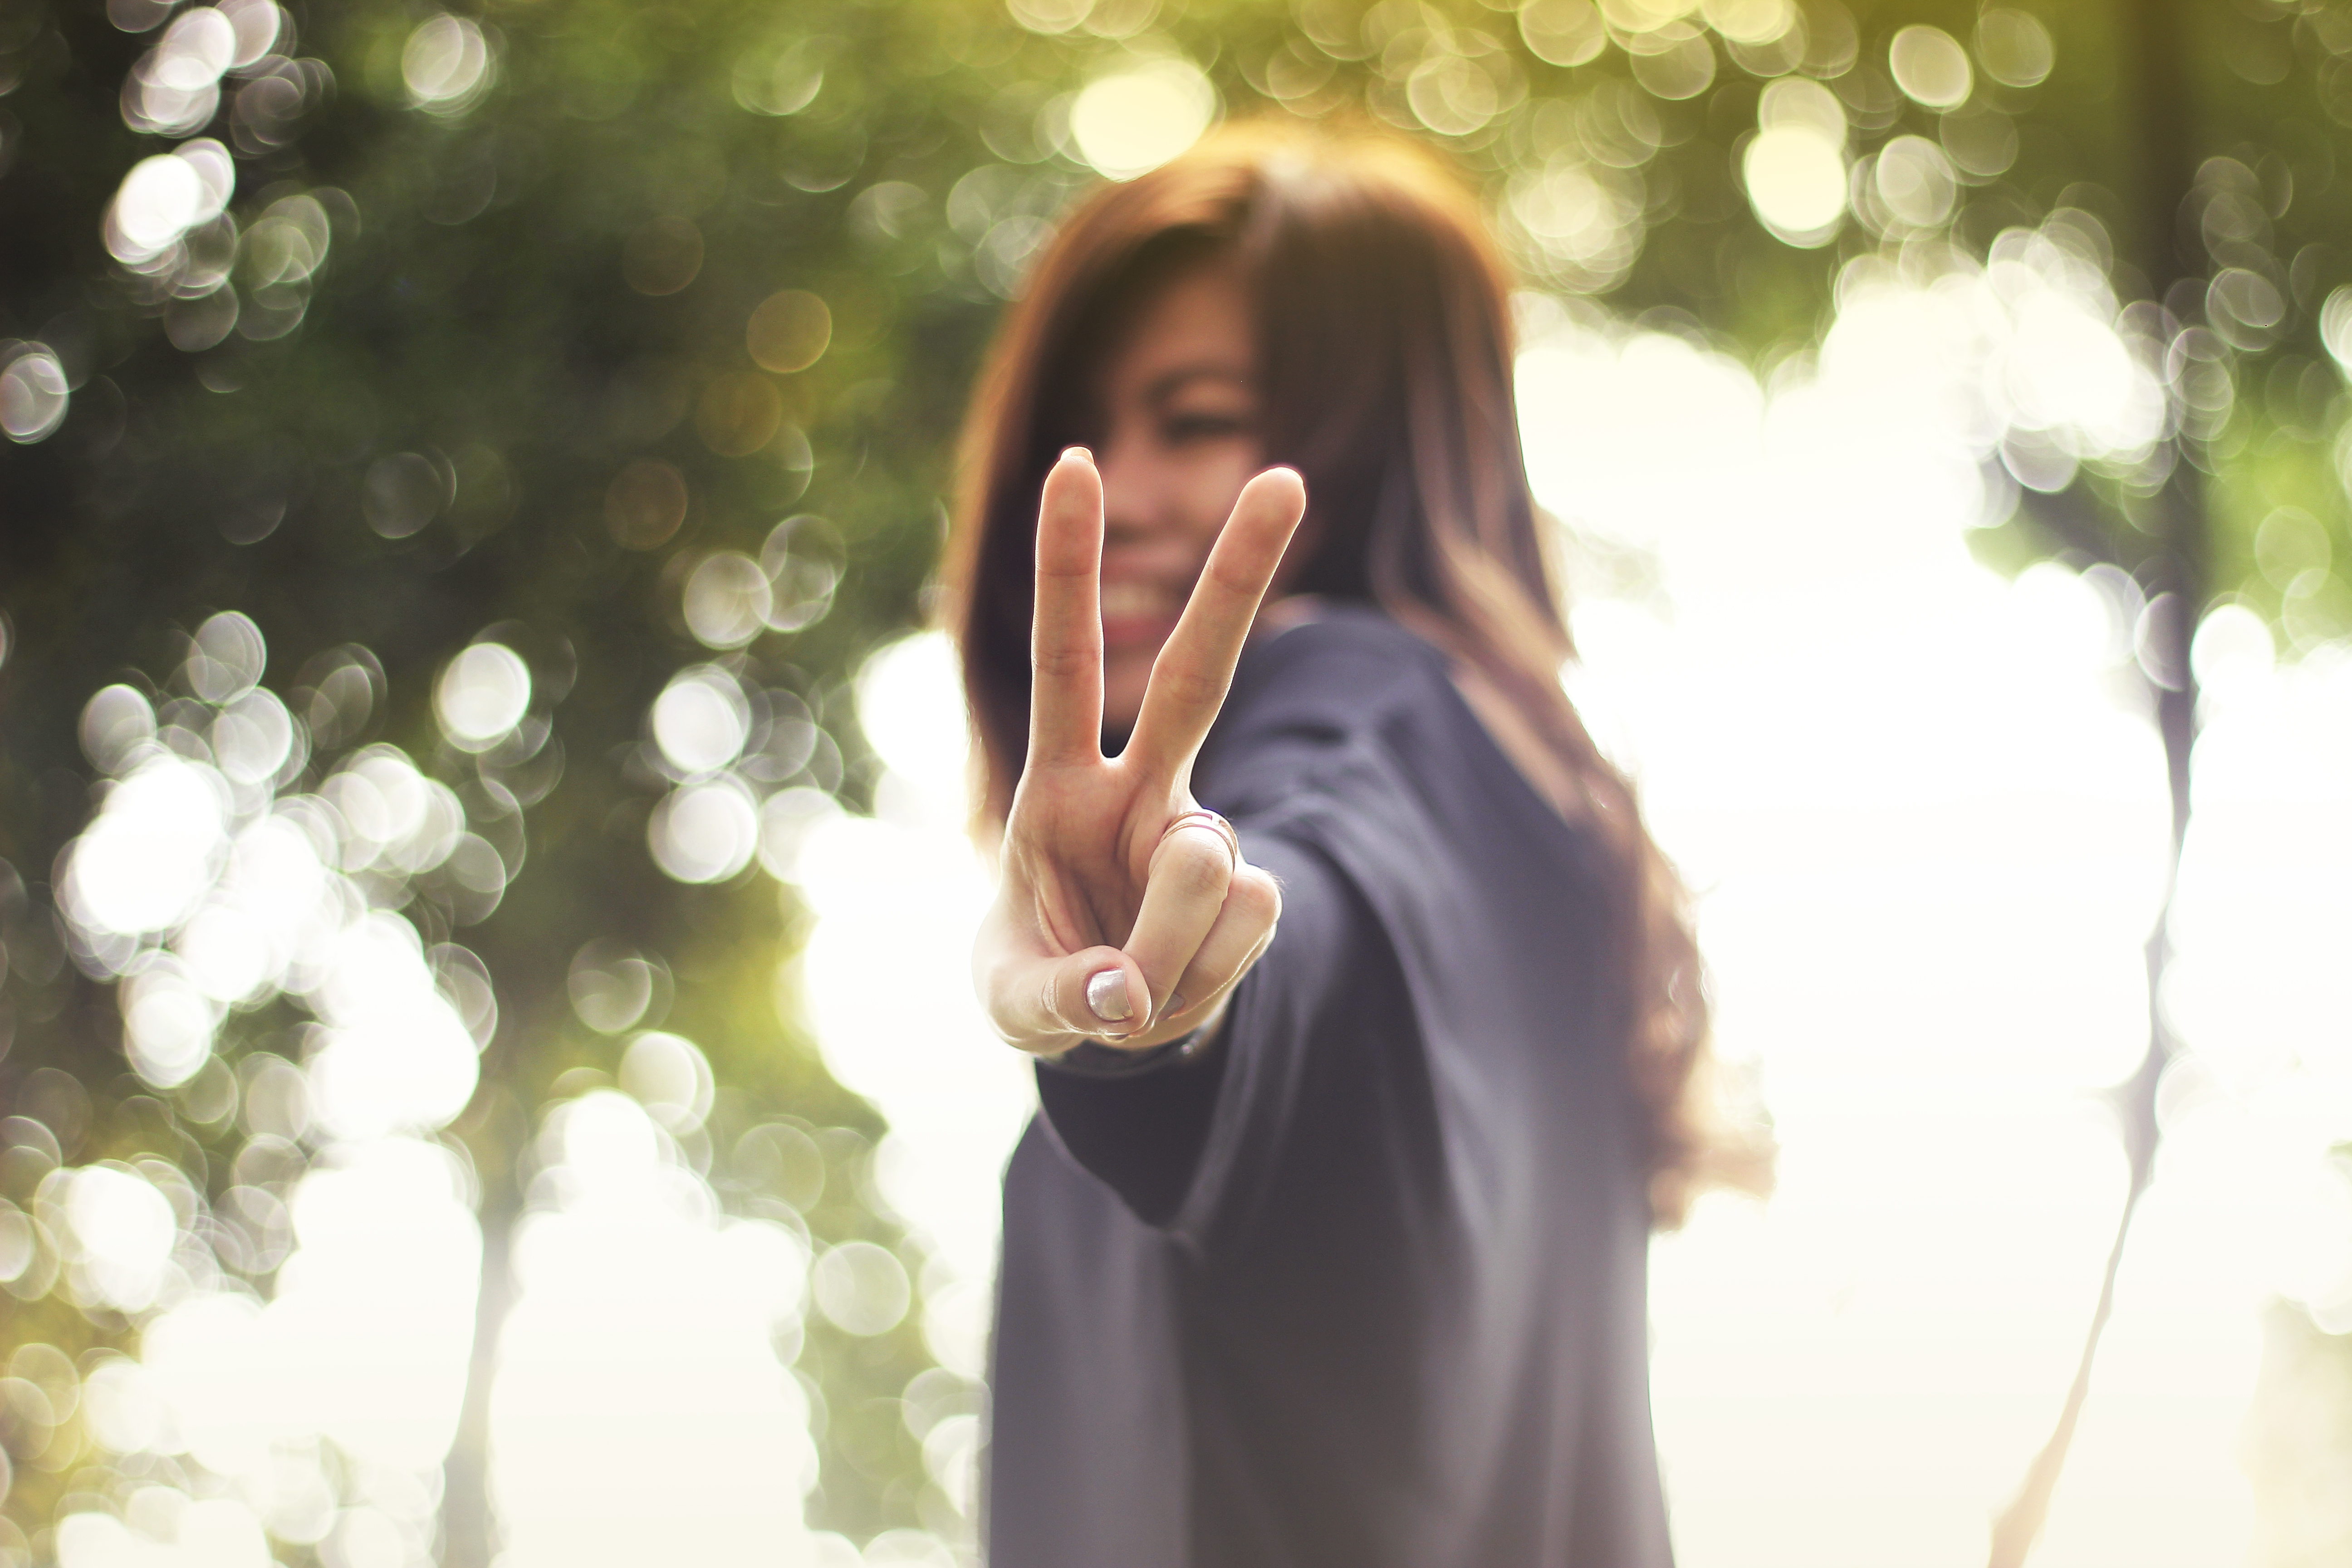
hand, person, girl, woman, photography, female, asian, peace, romance, bride, groom, ceremony, happy, photograph, beautiful, content, interaction